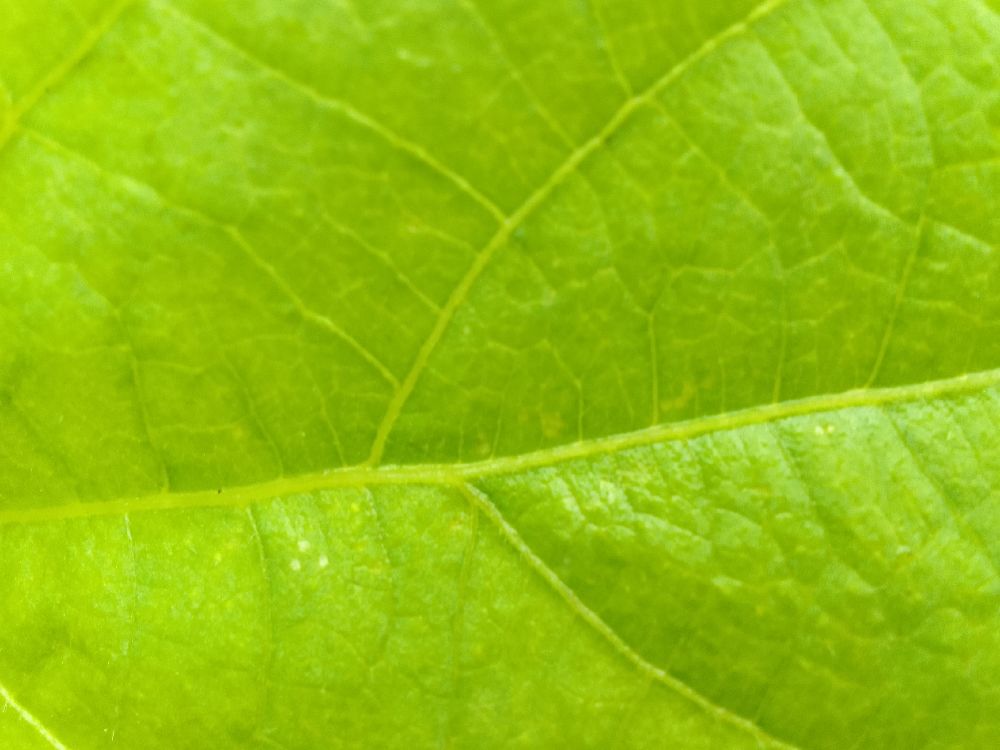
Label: healthy